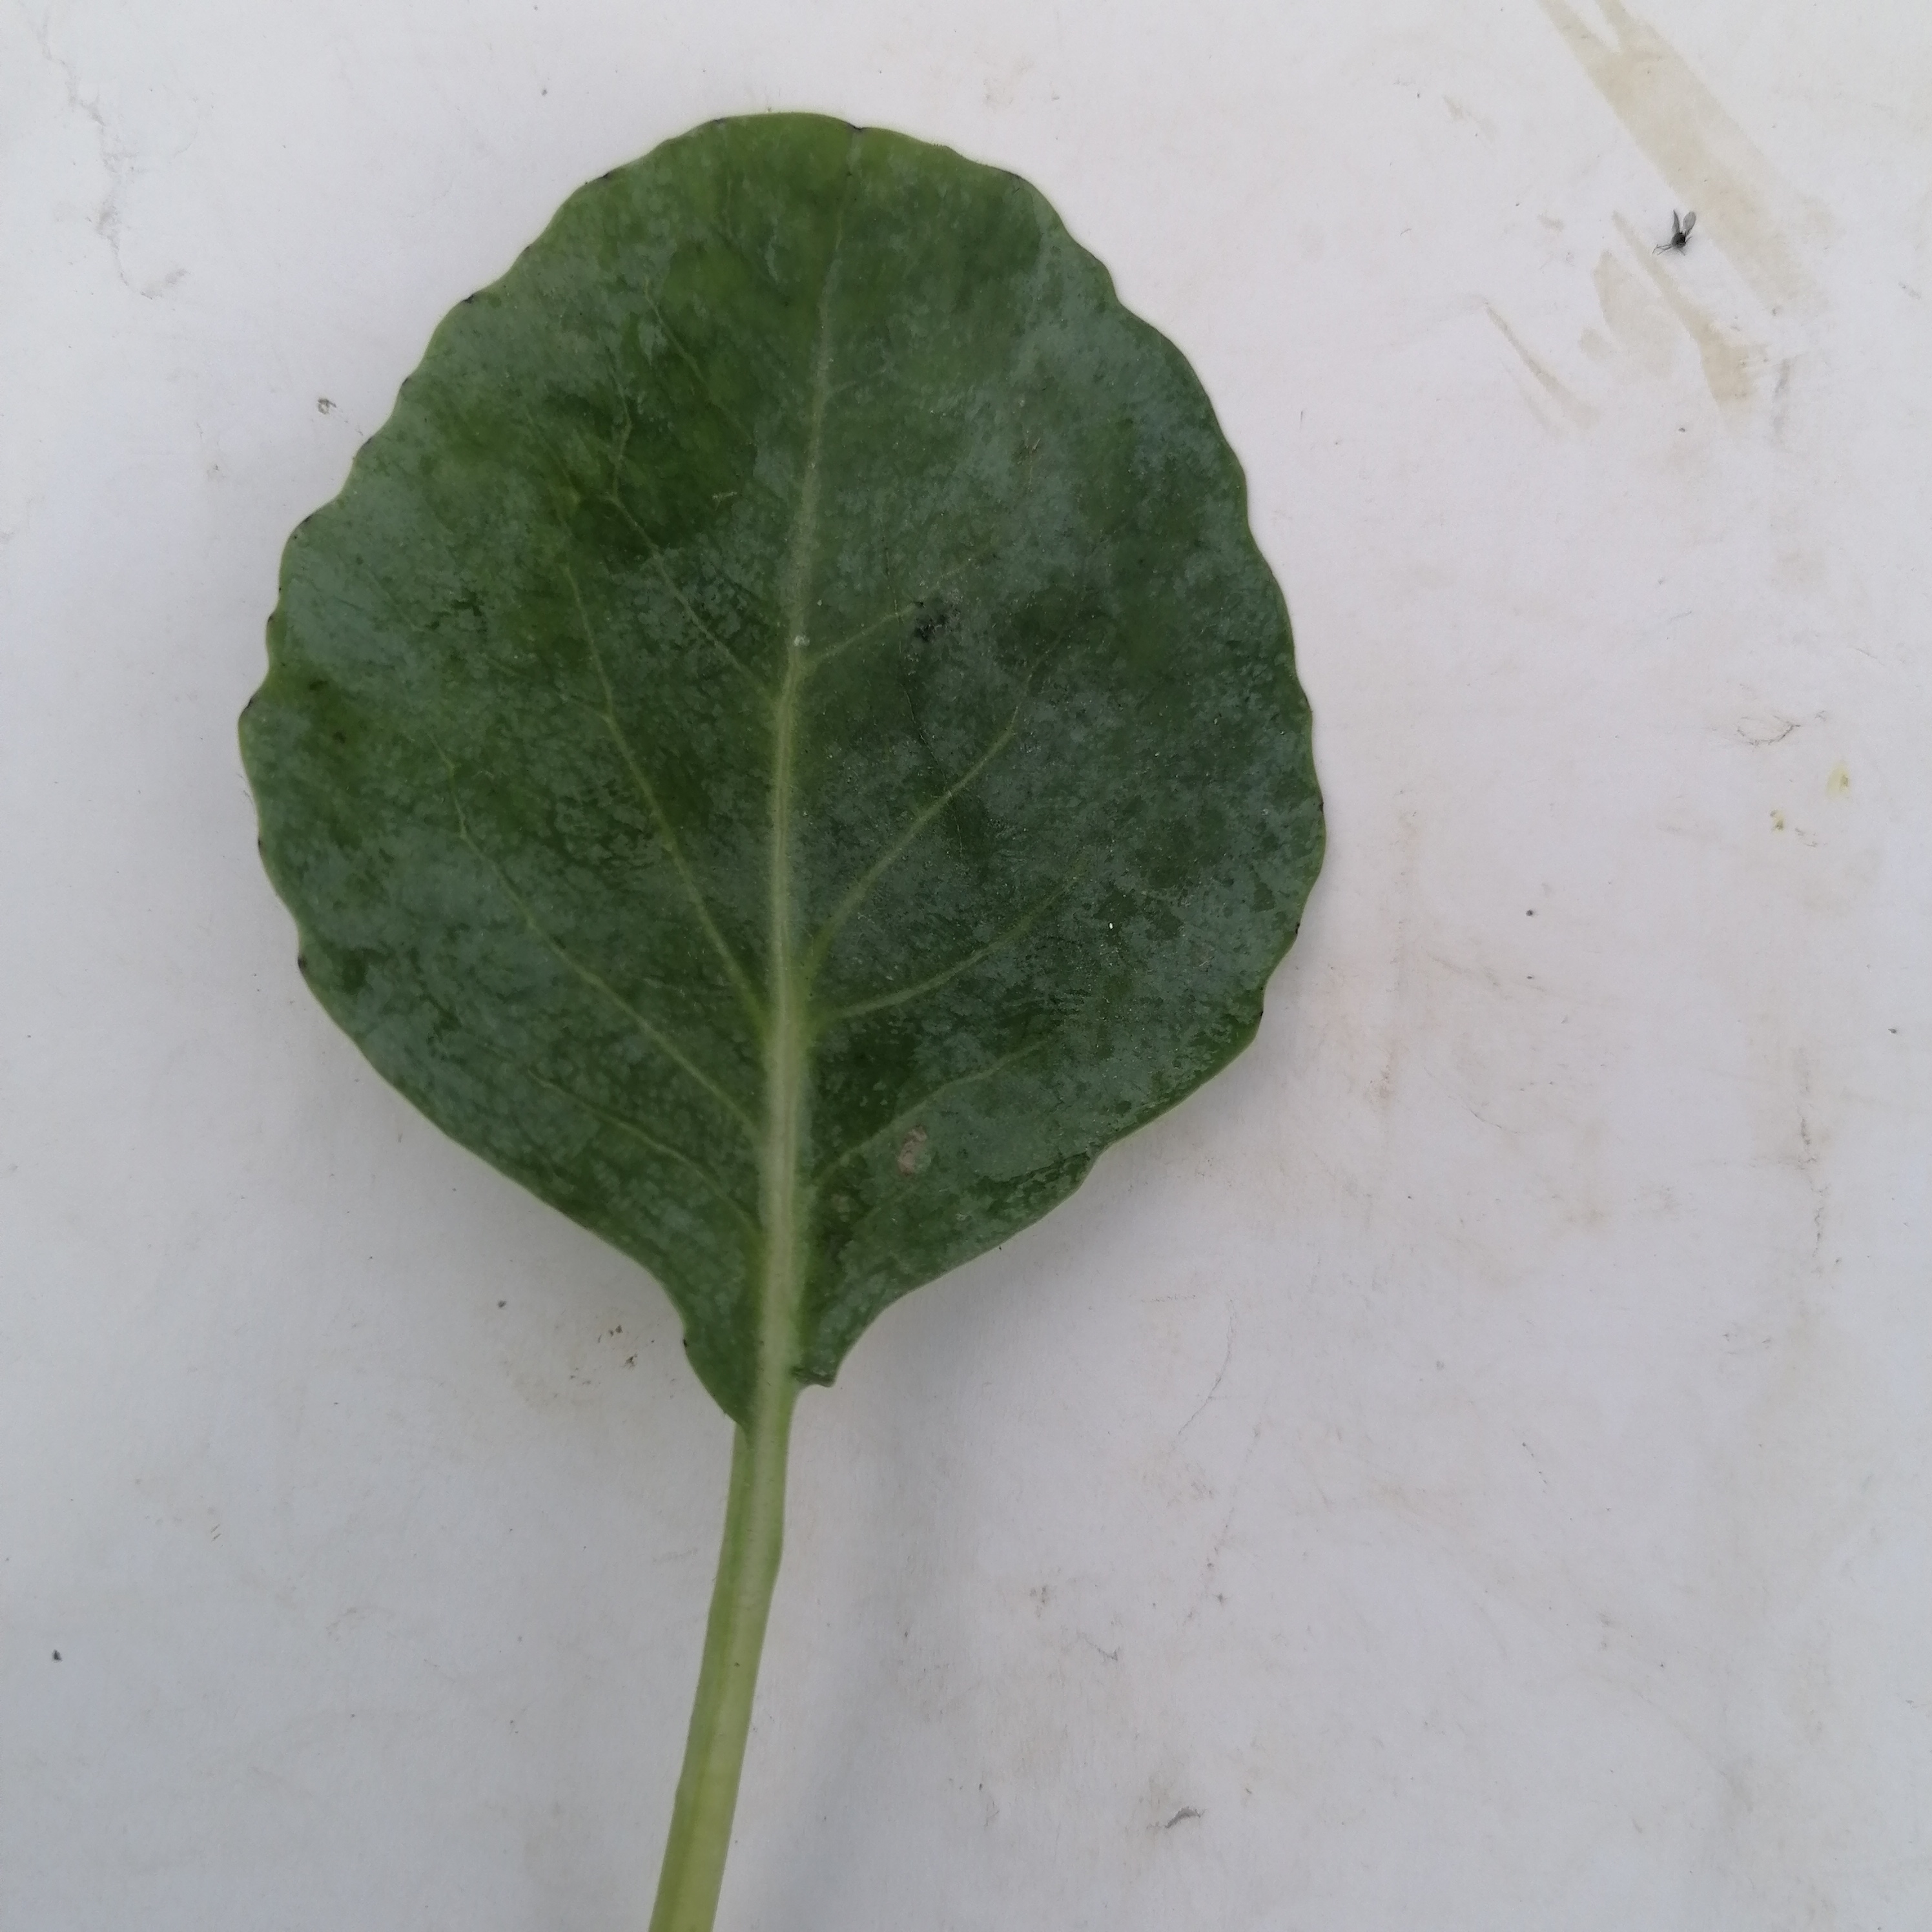
Label: Healthy